Electrospray

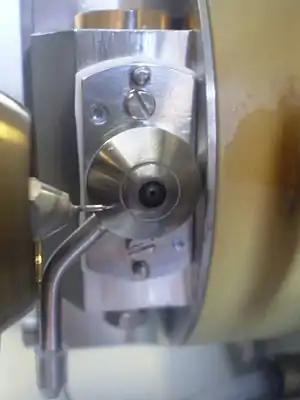
A close-up of an electrospray device, with emitter tip in foreground pointing to the right. The jet of ionised spray is visible within the image.

To simplify the discussion, the following paragraphs will address the case of a positive electrospray with the high voltage applied to a metallic emitter. A classical electrospray setup is considered, with the emitter situated at a distance formula_1 from a grounded counter-electrode. The liquid being sprayed is characterized by its viscosity formula_2, surface tension formula_3, conductivity formula_4, and relative permittivity formula_5.